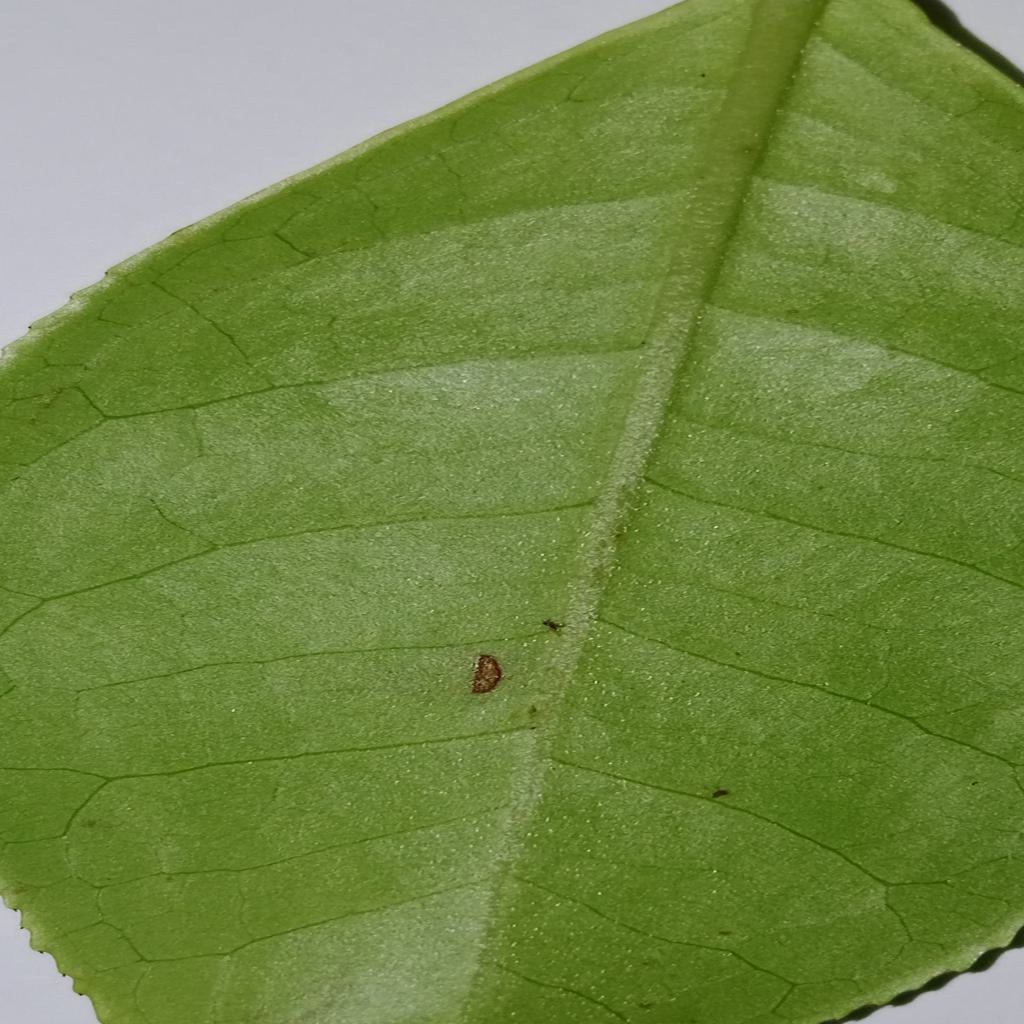
Label: Healthy